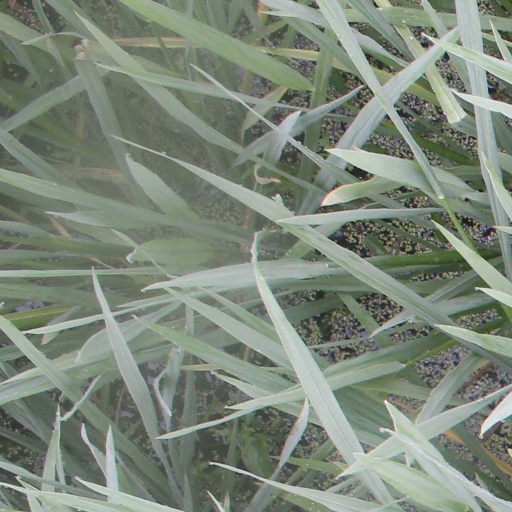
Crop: rice